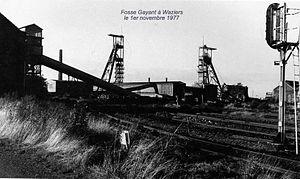
La fosse Gayant de la Compagnie des mines d'Aniche est un ancien charbonnage du Bassin minier du Nord-Pas-de-Calais, situé à Waziers. Peu après la découverte de la houille à Roost-Warendin par la Compagnie des mines de l'Escarpelle à sa fosse nᵒ 1, le 18 avril 1849, la Compagnie d'Aniche décide de creuser une fosse dans la partie occidentale de sa concession, près de Douai. Le premier puits est abandonné à l'état d'avaleresse à la profondeur de vingt mètres, à cause de l'abondance des eaux. La cokerie est mise en service en 1899. Des cités sont bâties à proximité de la fosse. Un autre puits est mis en chantier à proximité, au diamètre de 5,10 mètres, et commence à extraire en 1855 ou 1856. Un troisième puits, Gayant nᵒ 2, est entrepris en 1907.